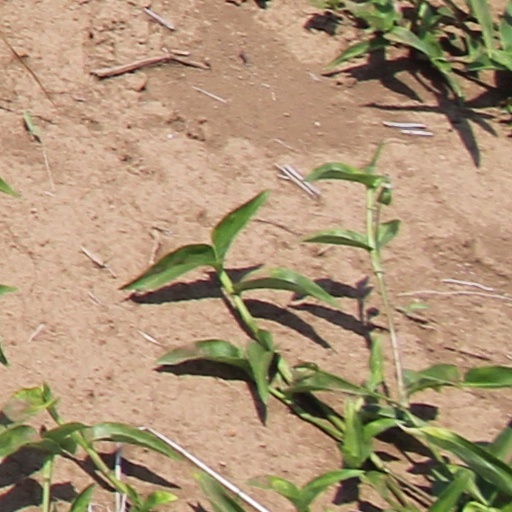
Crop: wheat